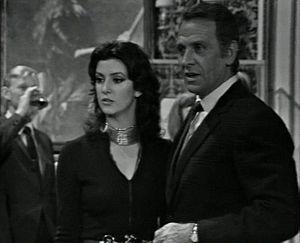
Paola Tedesco est une actrice et chanteuse italienne née le 28 mars 1952 à Rome.